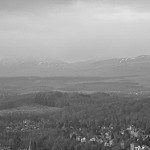
Label: B & W